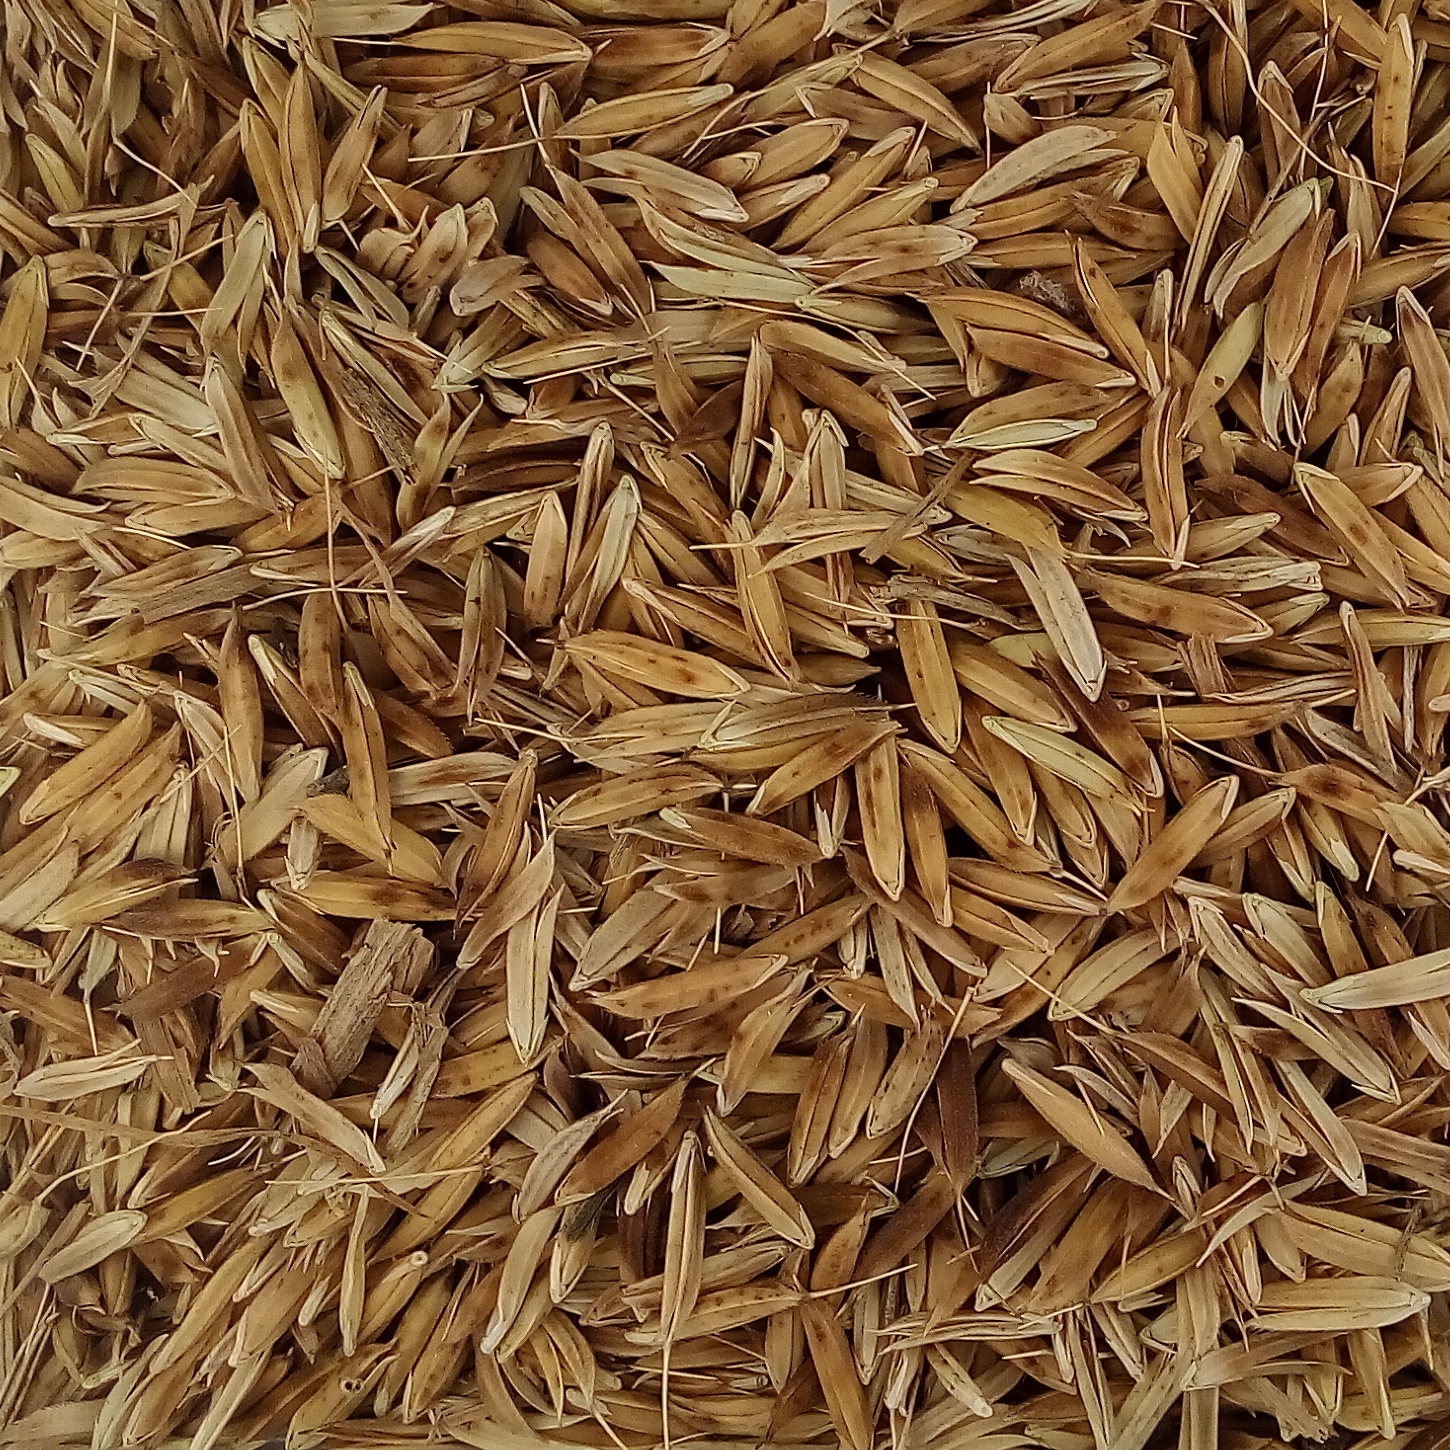
Rice seed variety: DHBT_3